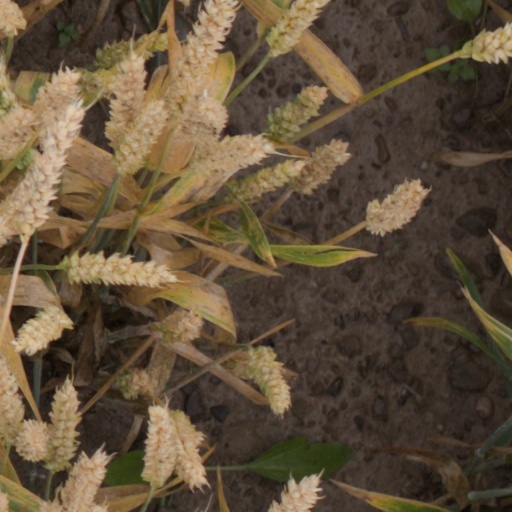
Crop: wheat